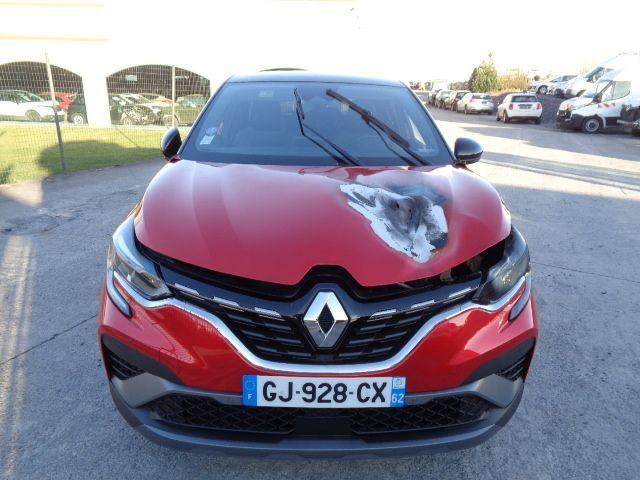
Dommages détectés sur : capot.
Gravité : majeur